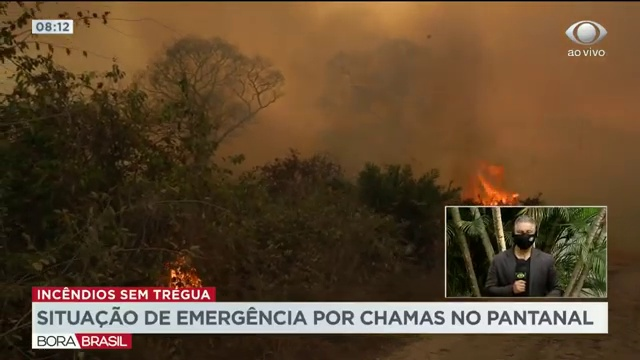
Fire: yes
Smoke: yes